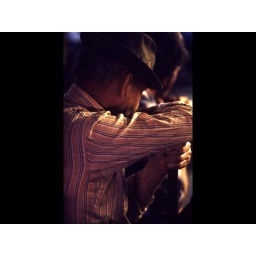
man in hat at cattle auction 1976